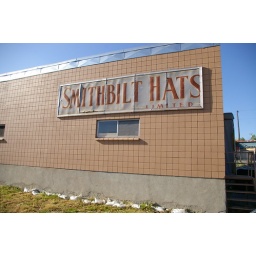
Cowboy hat factory. They still make hats in the old traditional way.